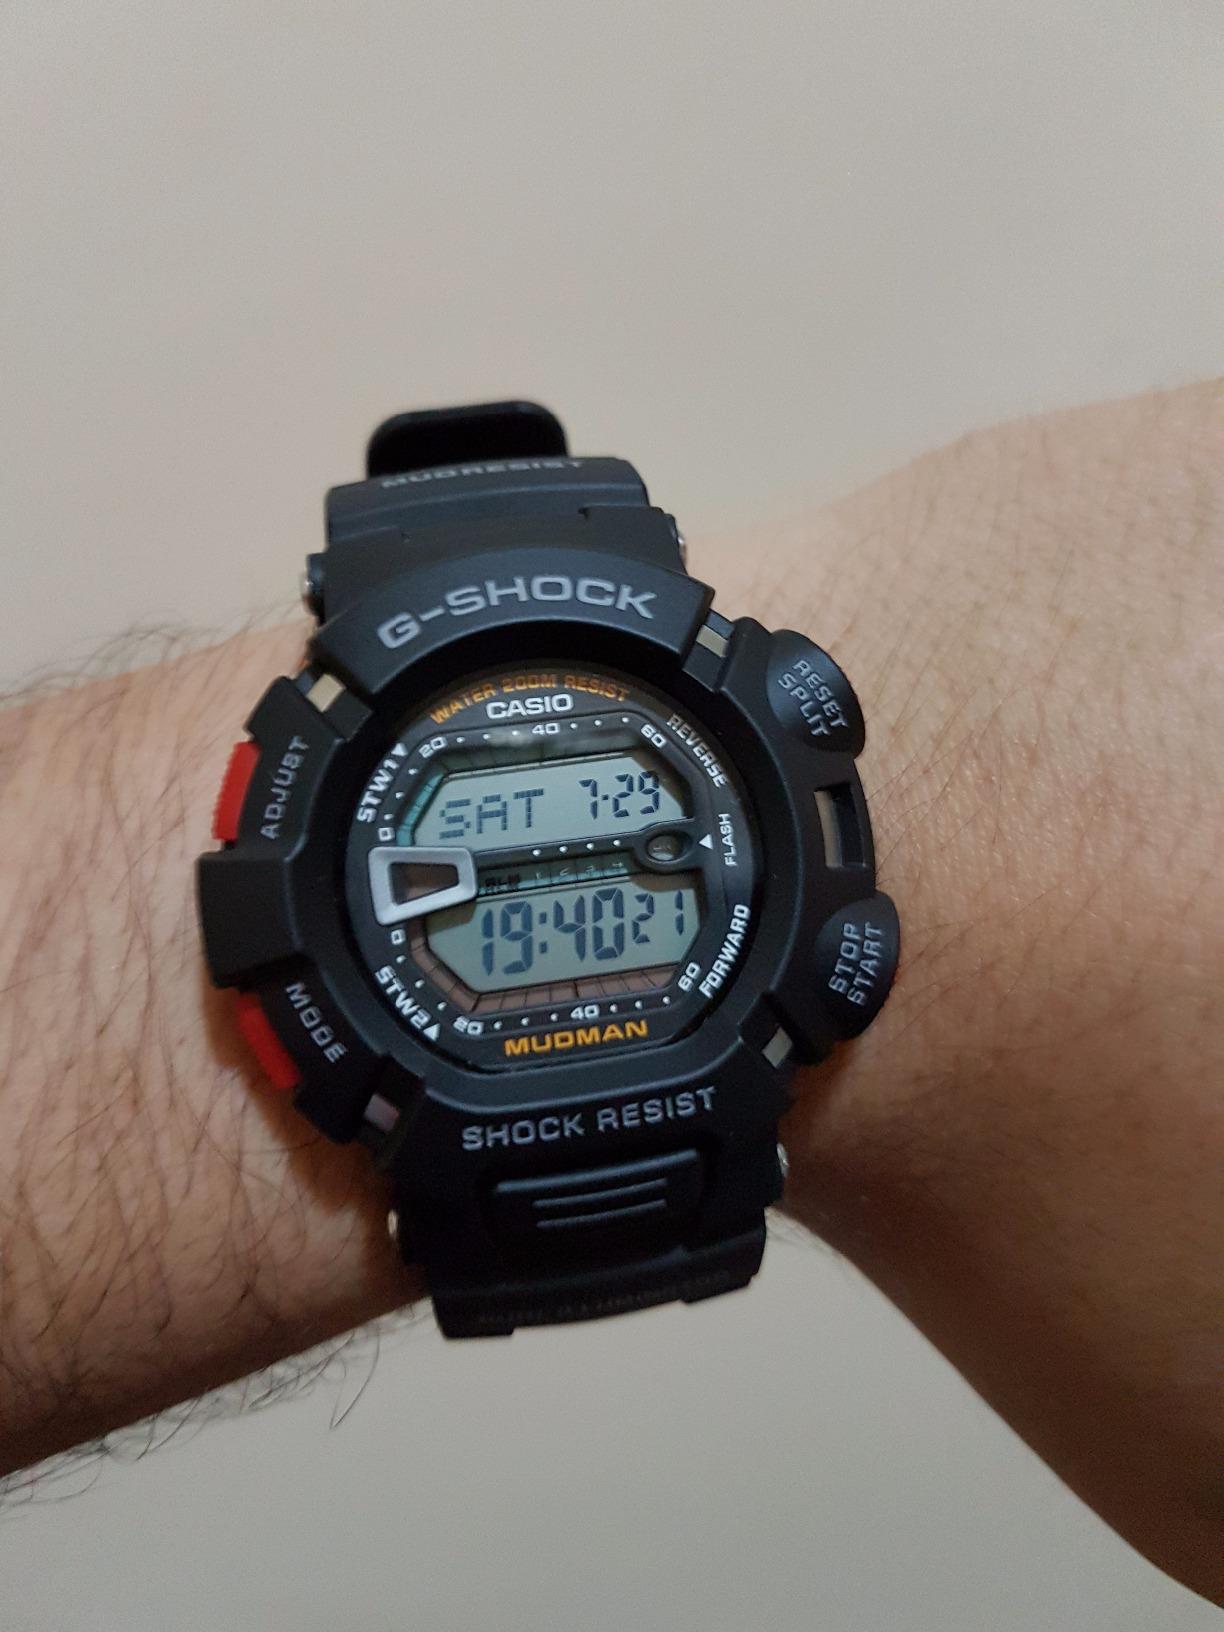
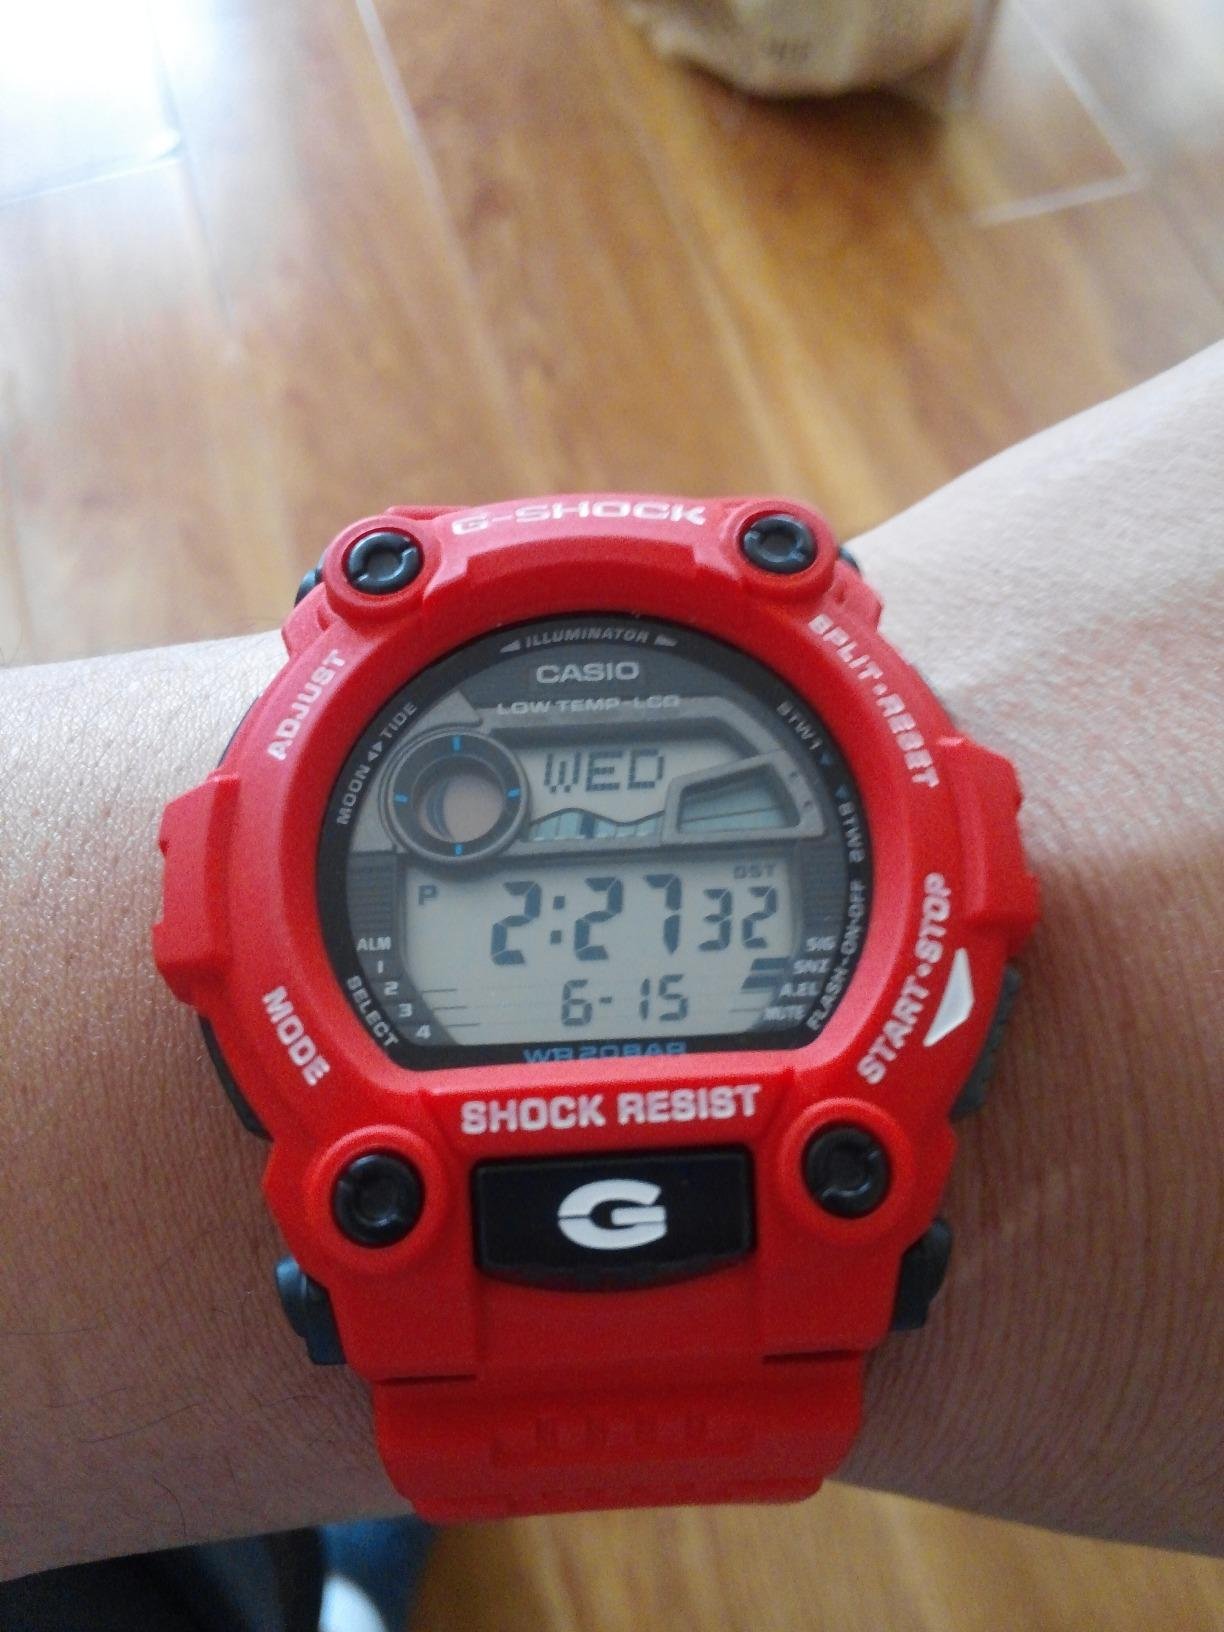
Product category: accessories_watch
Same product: no